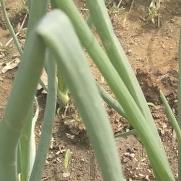
Crop: Onion
Condition: healthy-leaf